Toyota Prius (XW20)

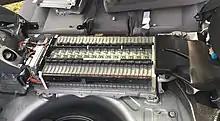
2021 reinstallation of original 2005 Prius hybrid battery, clearly showing the 28 modules, after replacement of several failed modules that caused the on screen red "triangle of death"

The second generation Prius makes use of a 201.6-volt NiMH battery composed of 28 modules, where each module is made of six individual 1.2-volt 6.5 Ah Prismatic NiMH cells. The 7.2-volt modules each contain a charge controller and a relay. The 28 modules are connected in series to produce a total energy storage capacity of 1.310 kWh (201.6 volts × 6.5 Ah). The battery control computers keep the state of charge (SoC) between approximately 40% and 80% (shallow cycling), where the average SoC hovers around 60 percent, allowing about 400 Wh of useful energy storage to capture energy from regenerative braking and to release it back into the hybrid drive-train through Motor-generator 1 and Motor-generator 2 in the power split device. The shallow cycling enables the hybrid battery to last tens of thousands of cycles, which translates into decades of use and in many cases more than of operation. The computer controlled charging and discharging of the battery enhances its cycle life, calendar life, and thermal control performance. Passive battery cooling and heating is accomplished through the metal case of the battery assembly pack, while a forced air cooling system with a blower motor and ducting system enables active cooling of the HV battery.